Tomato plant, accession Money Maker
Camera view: vertical (180 deg); turntable rotation: 0 degrees
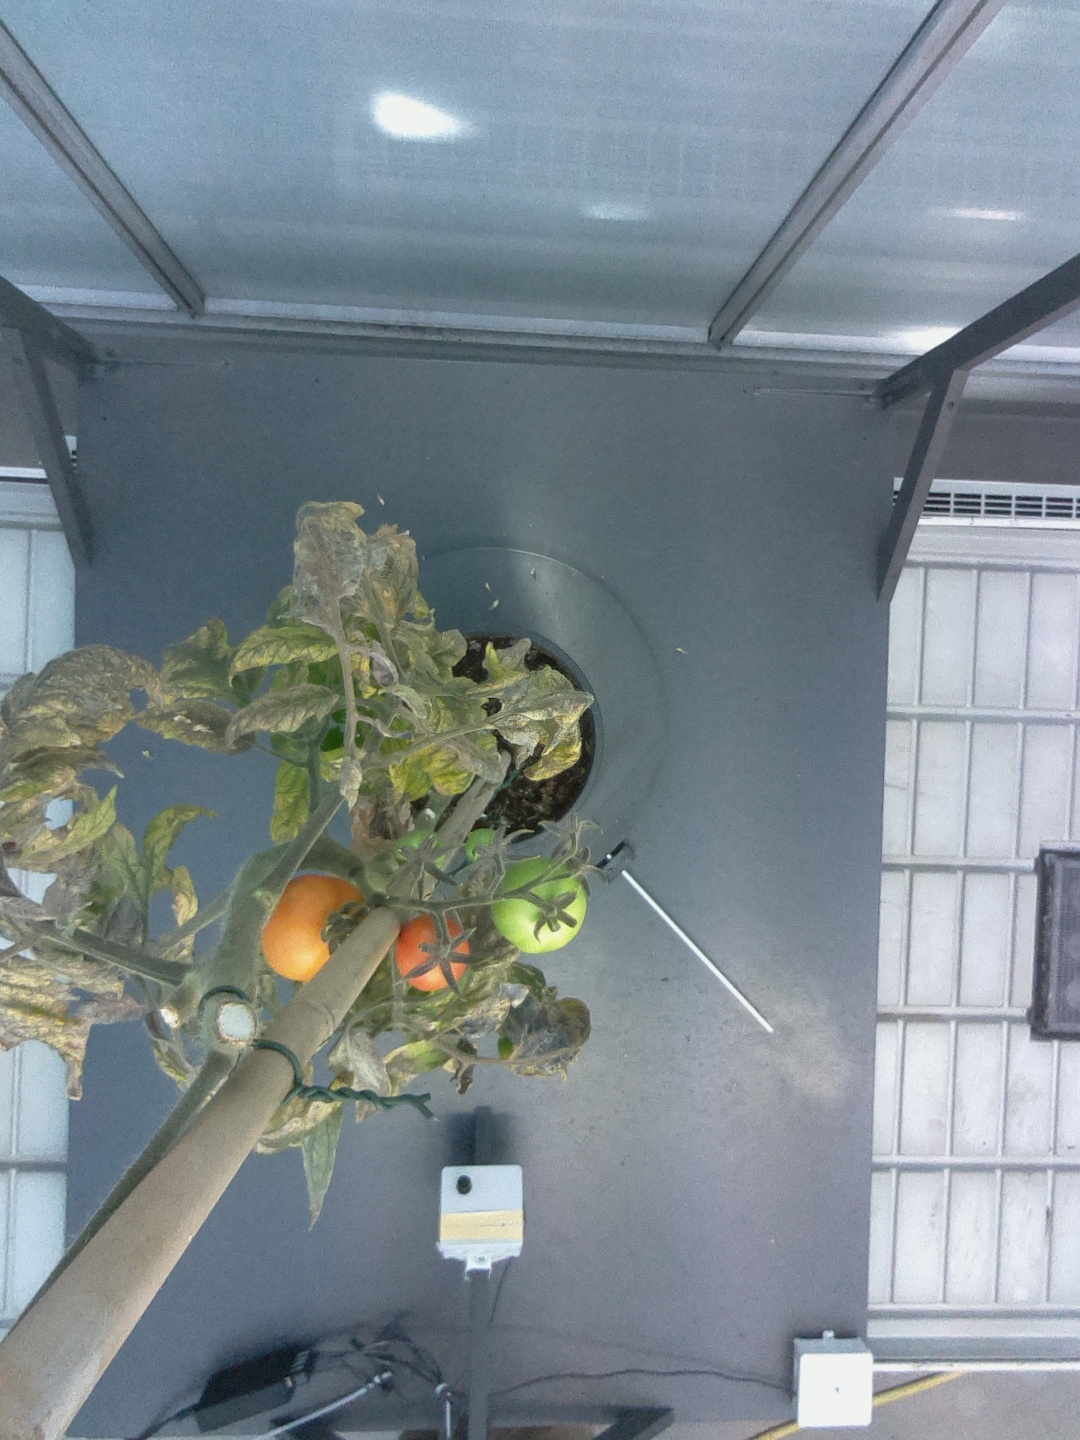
BBCH growth stage 84: 40%-50% of fruits show typical fully ripe color